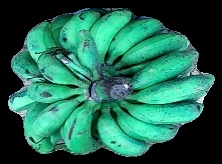
Variety: rasbale
Grade: grade3